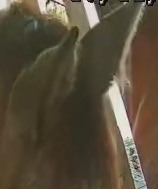
Face region: ears (position_of_ears)
Pain indicator: not_present